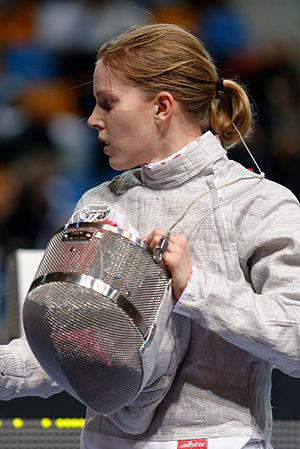
La Russe Ekaterina Dyachenko lors de son 8e de finale contre l'Italienne Martina Petraglia au Trophée BNP-Paribas Grand Prix FIE, première étape de la Coupe du monde de sabre dames, à Orléans.
Ekaterina Vladimirovna D'jačenko, née le 31 août 1987 à Léningrad, est une escrimeuse russe pratiquant le sabre.